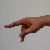
The image shows a hand gesture representing the letter 'P' in Indian Sign Language.